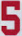
Number: 5